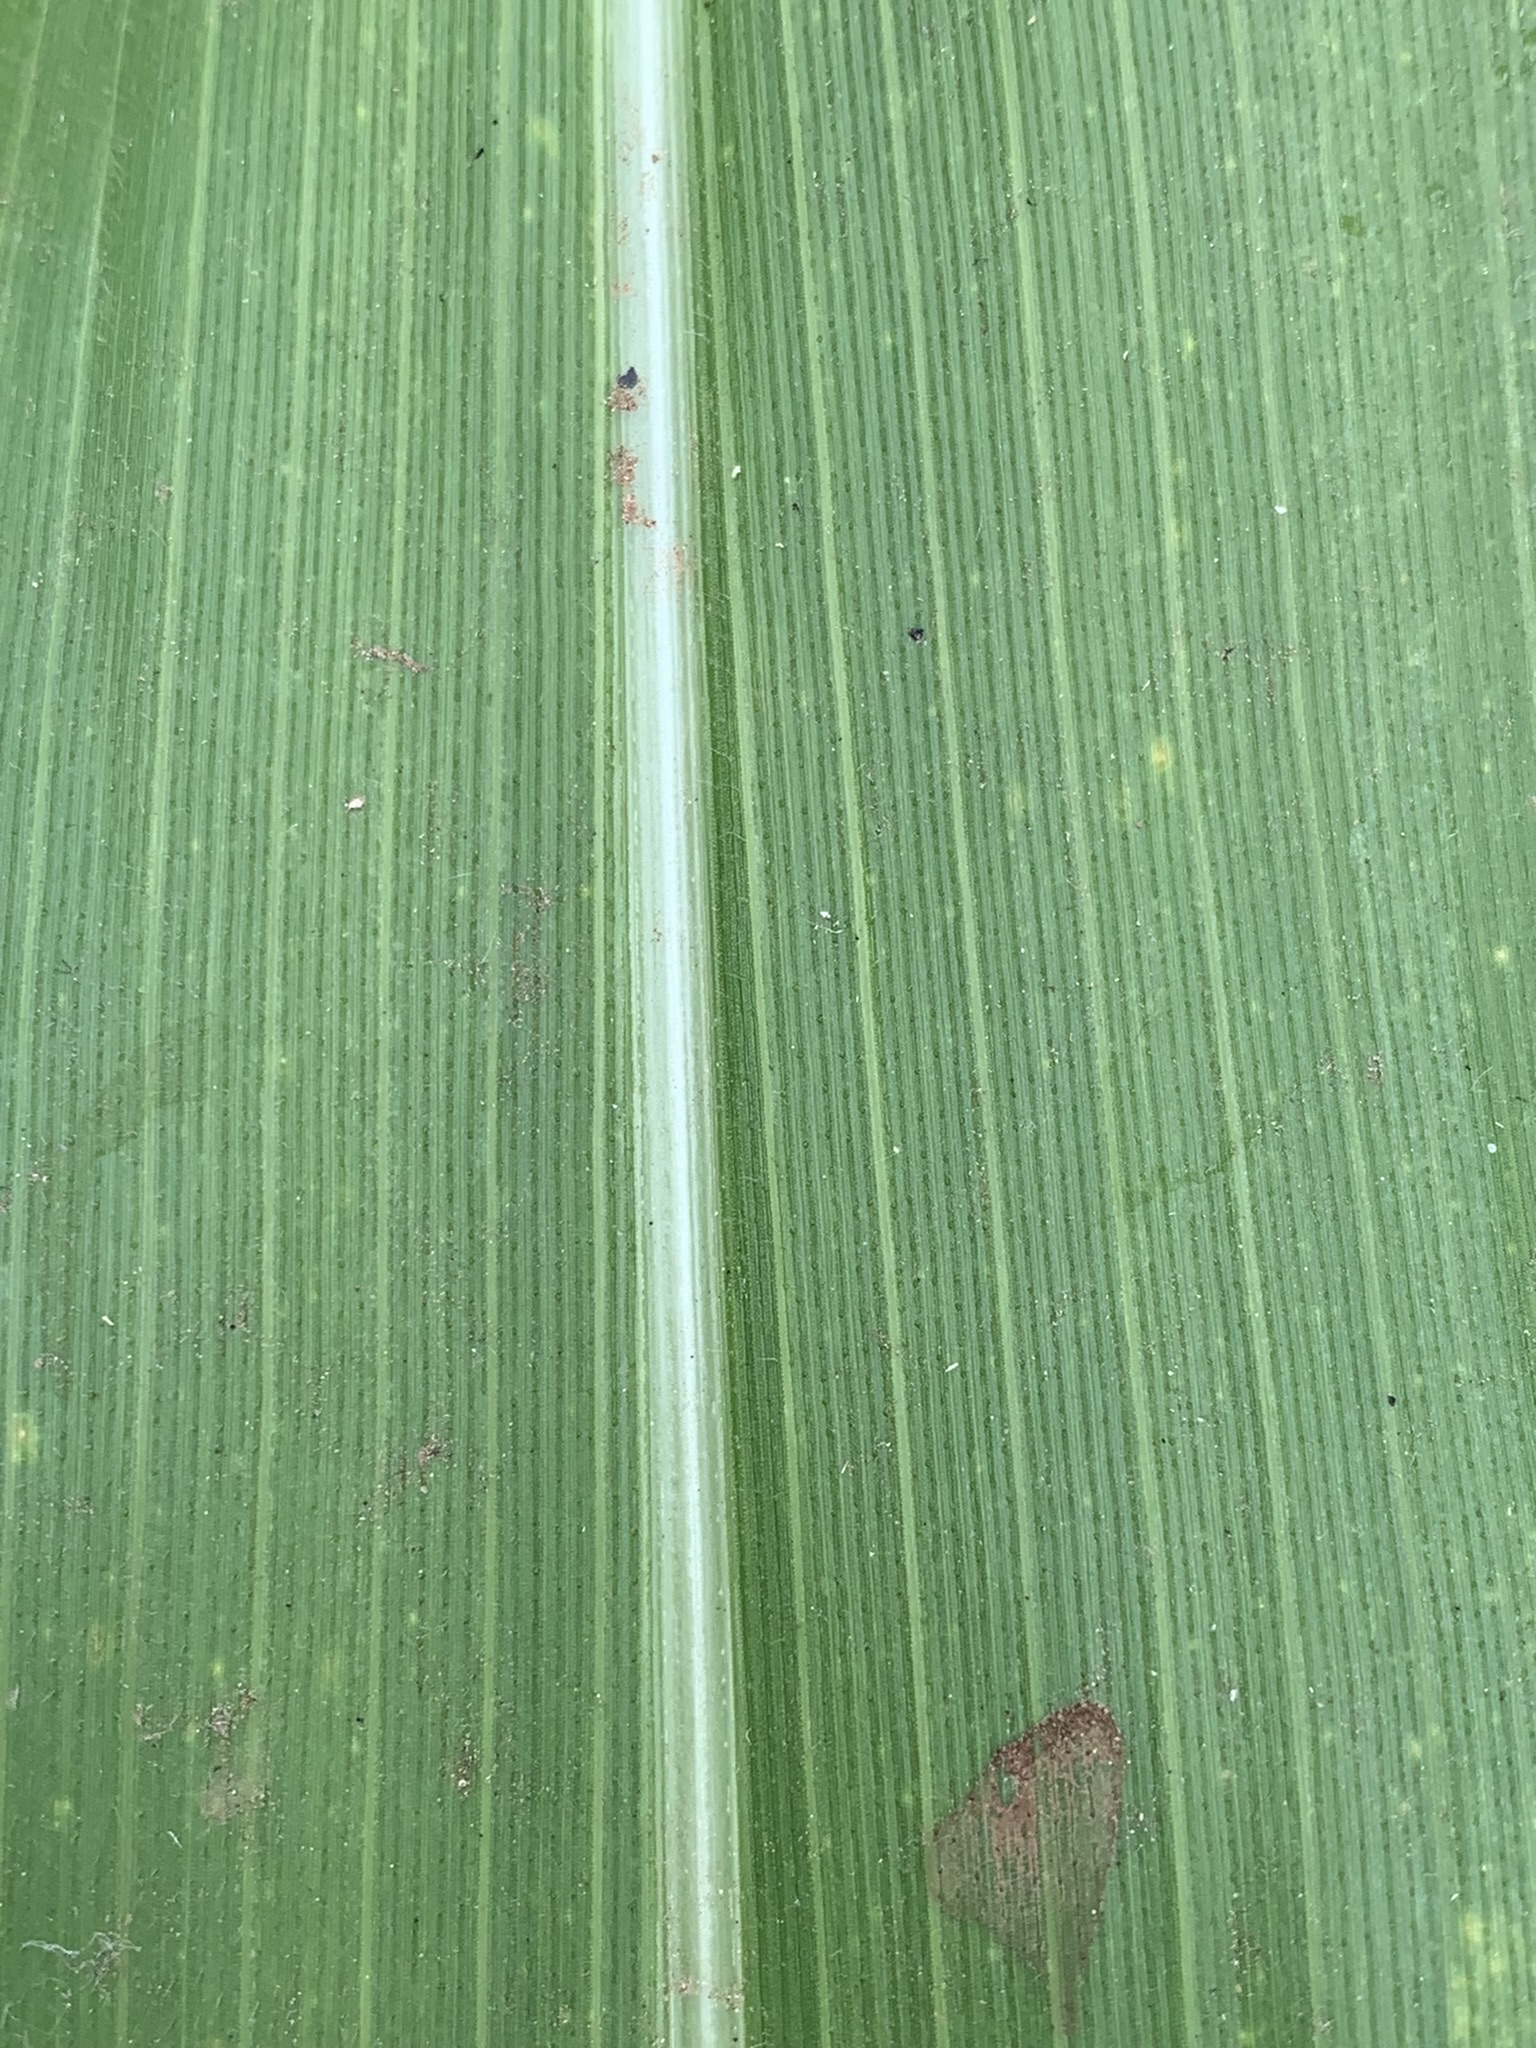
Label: Healthy